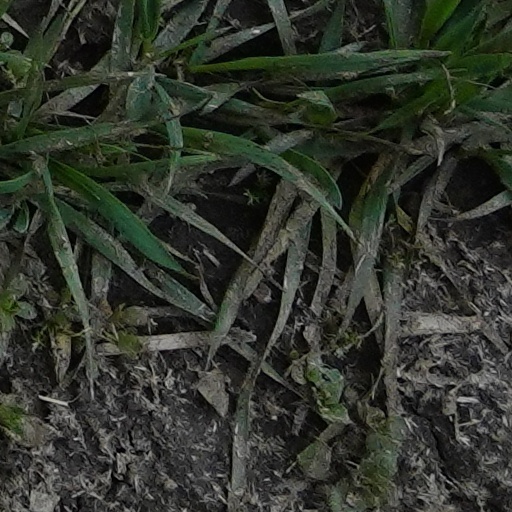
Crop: wheat